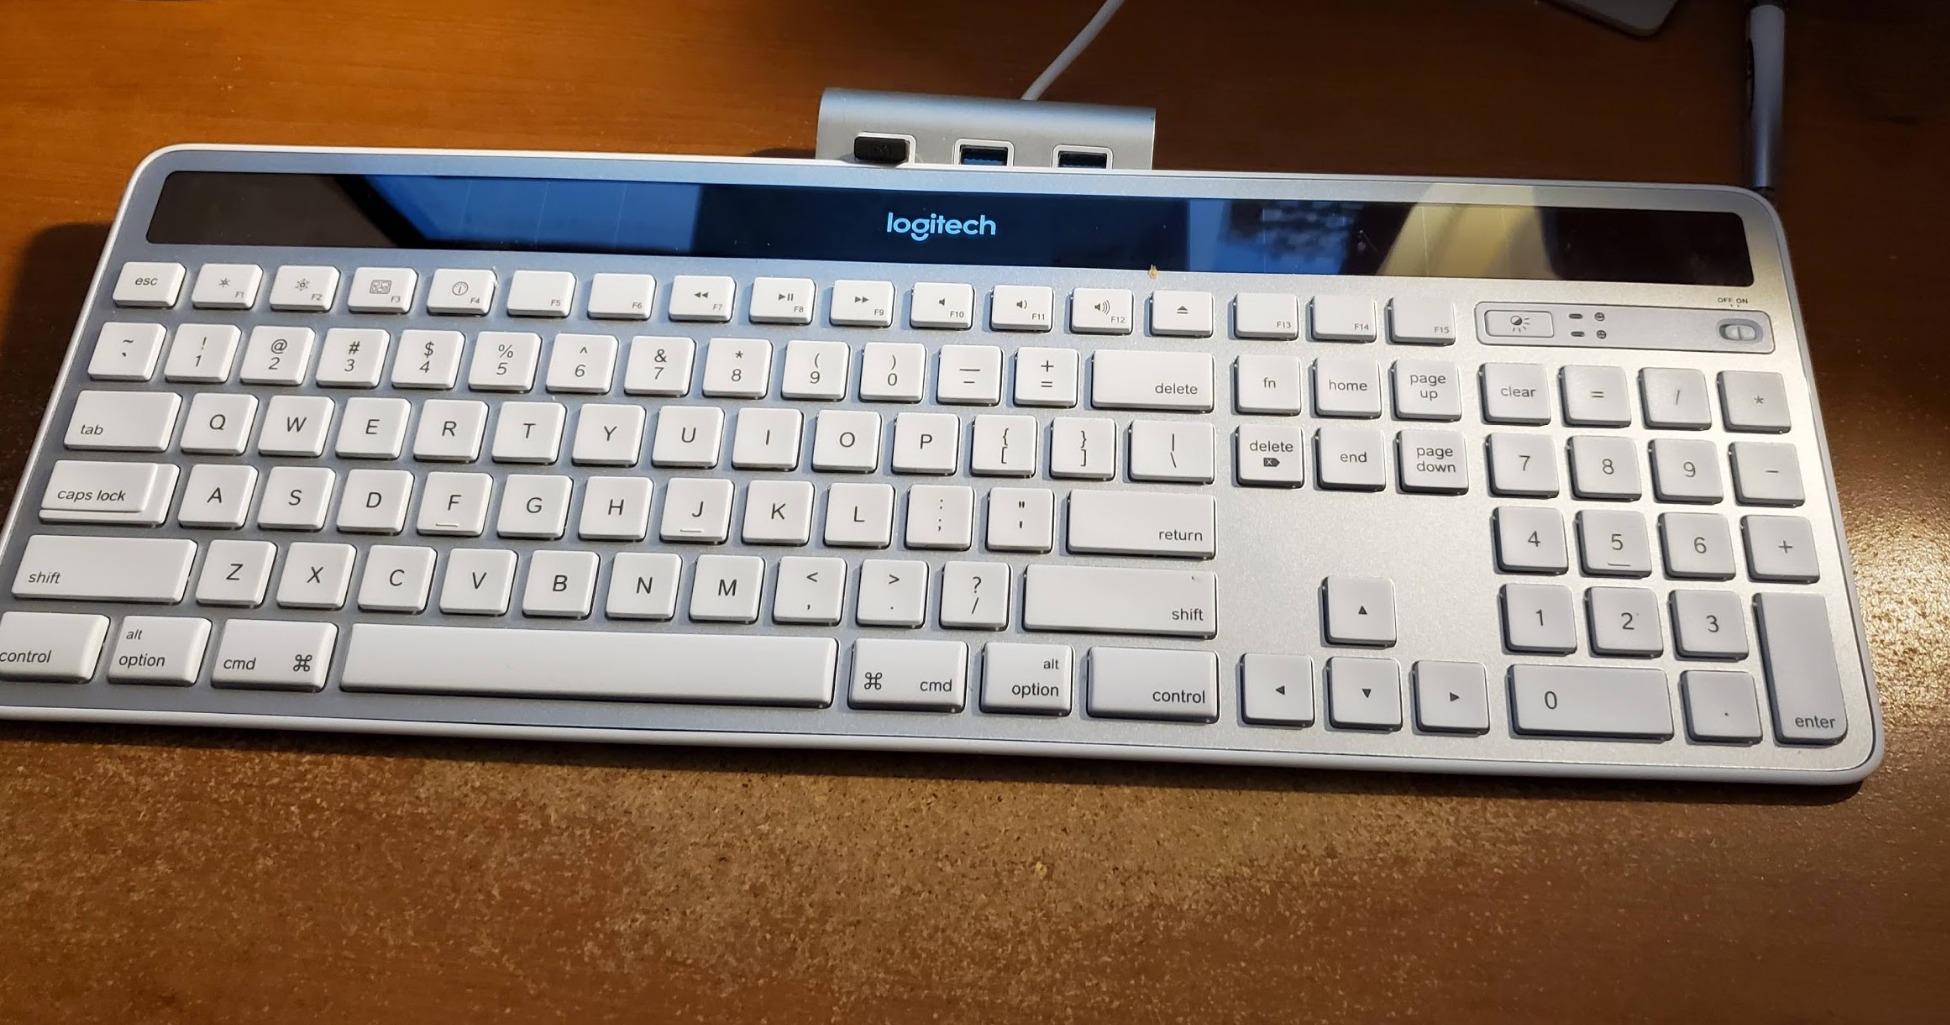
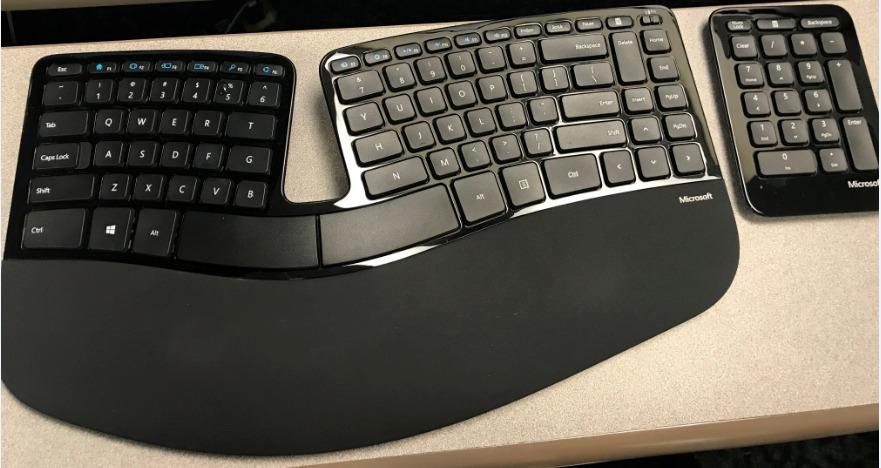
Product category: keyboard
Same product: no